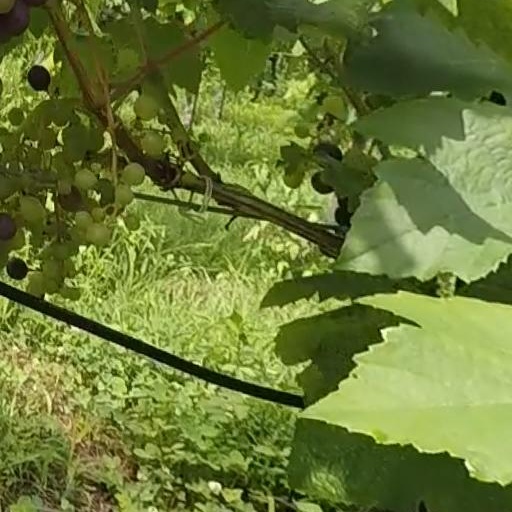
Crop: grape